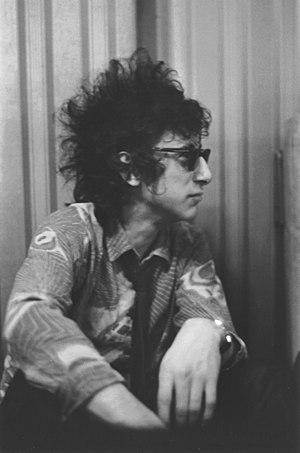
John Cooper Clarke est un poète britannique se produisant sur scène, originaire de Salford dans le Grand Manchester. On le présente souvent comme un poète punk, car sa carrière a commencé à la fin des années 1970 au cœur de l'explosion punk.